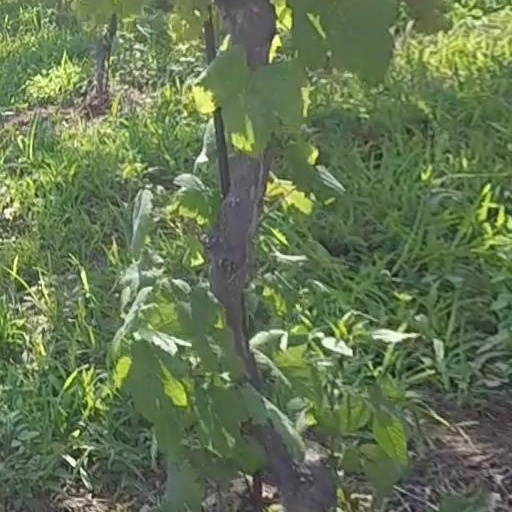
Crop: grape